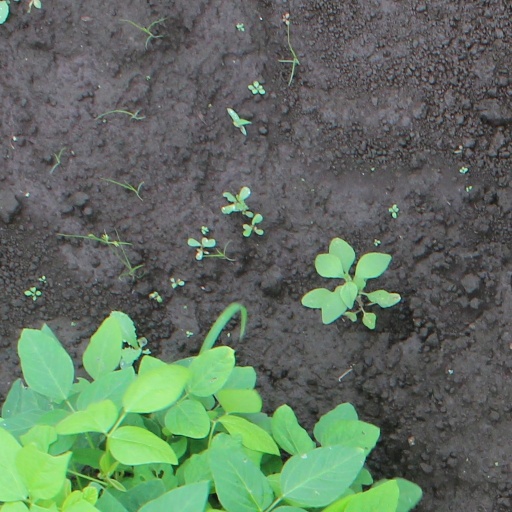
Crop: soybean